Pope Marcellus II

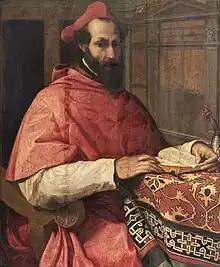
Portrait of Cardinal Cervini by Jacopino del Conte,

In the conclave of 1549–50 held to elect a successor to Paul III, fifty-one cardinals, including Marcello Cervini, participated at the opening on 3 December 1549. The initial candidates included Cardinals Reginald Pole, Francesco Sfondrati, Rodolfo Pio da Carpi and Niccolò Ridolfi (who died on the night of 31 January). Pole, the favorite of the Emperor Charles V, came within two votes of being elected in the first scrutinies, but he failed to attract any additional votes. Juan Álvarez de Toledo, Bishop of Burgos, another Imperial favorite, was proposed, and he too failed, because of strong opposition from the faction of Cardinal Alessandro Farnese, nephew of the late Pope Paul III and from the French.